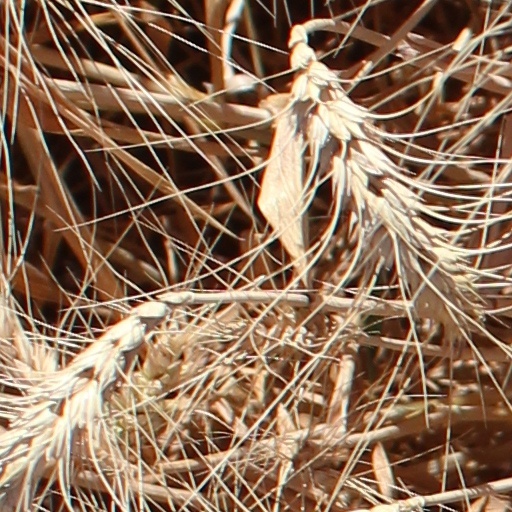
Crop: wheat